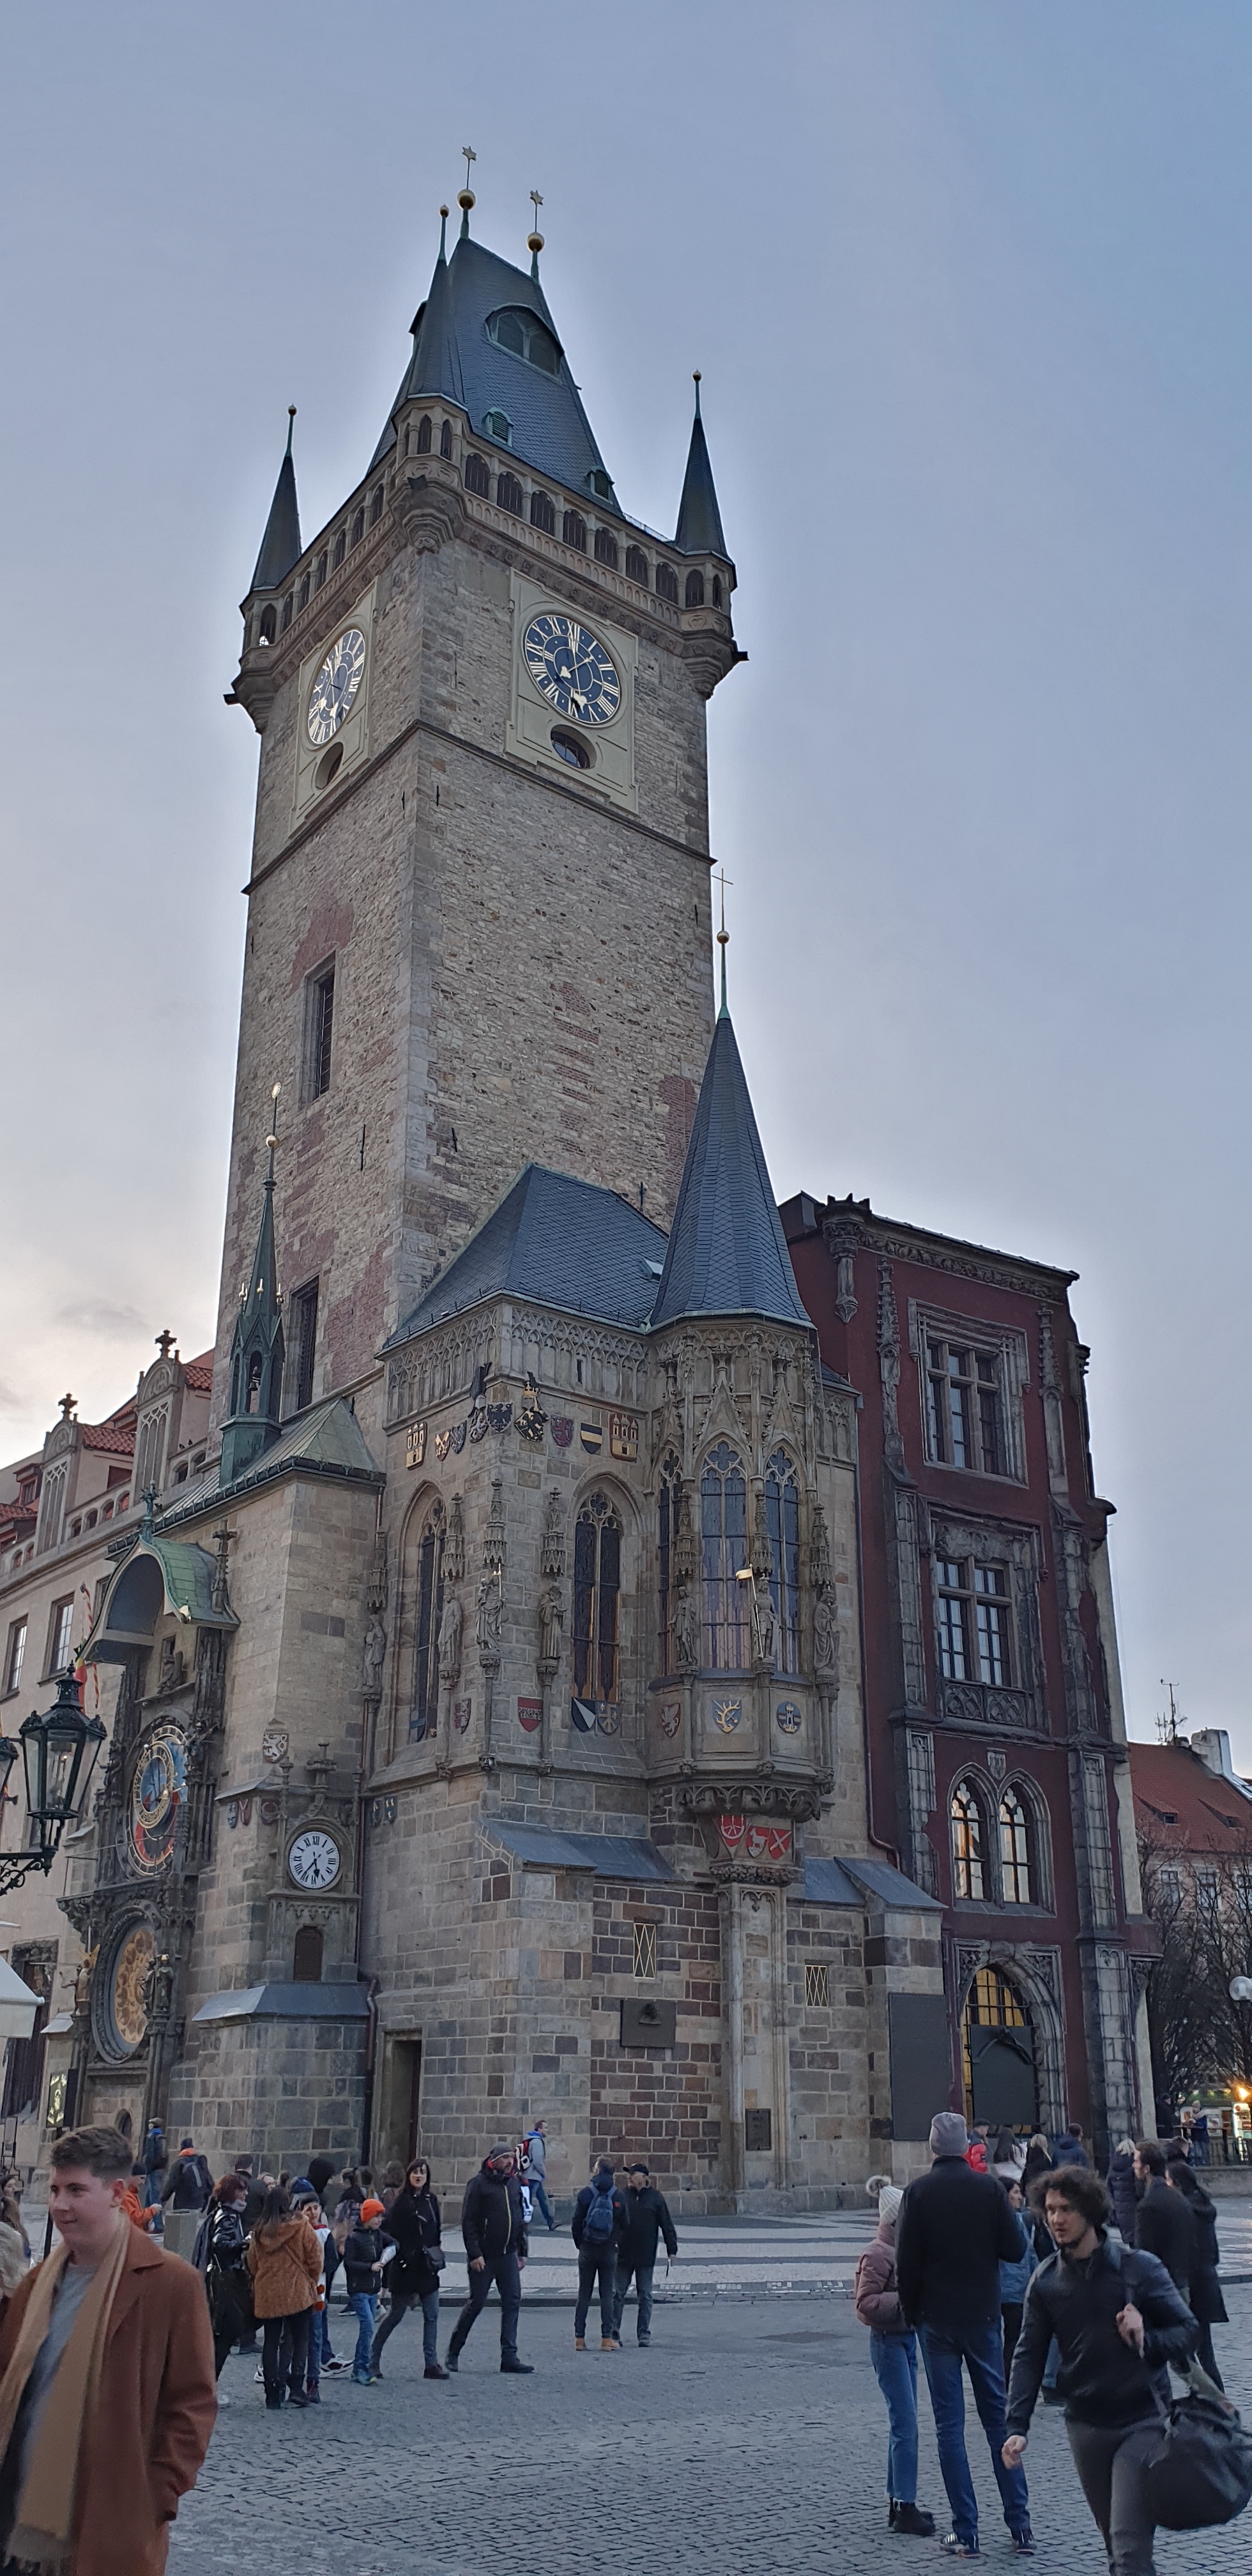
city, landmark, architecture, building, medieval architecture, sky, town, tower, facade, church, steeple, spire, turret, place of worship, cathedral, tourism, history, chateau, historic site, gothic architecture, street, house, tourist attraction, bell tower